Herbert Joos

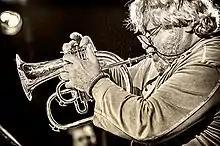
Joos in 2014

Herbert Joos (21 March 1940 – 7 December 2019) was a German jazz trumpeter, flugelhornist, and graphic designer. He made recordings solo and in groups, especially with the Vienna Art Orchestra. In 2017, he received the Jazzpreis Baden-Württemberg for his life's work.